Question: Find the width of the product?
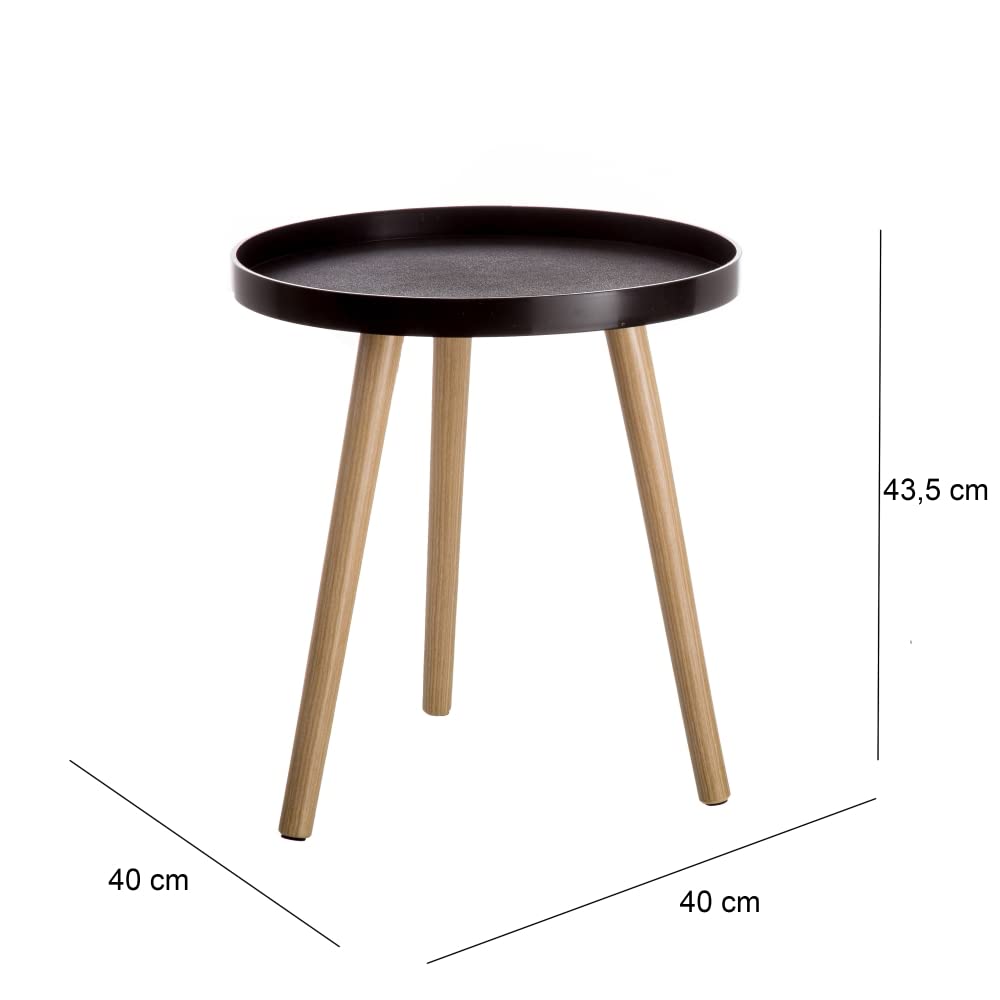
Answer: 40.0 centimetre